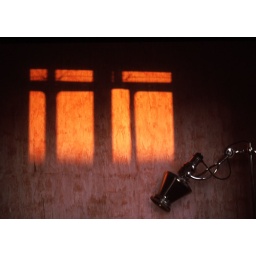
window in the wall